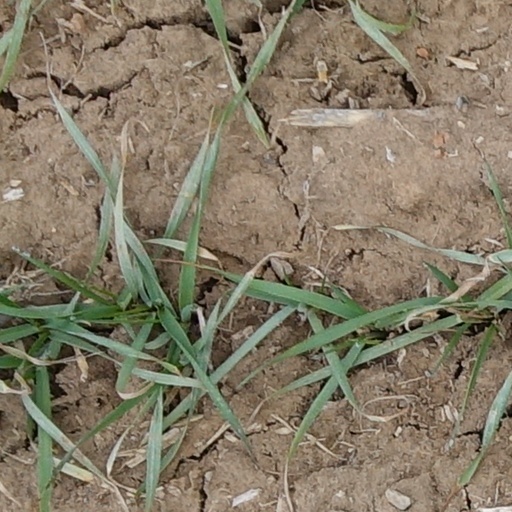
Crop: wheat